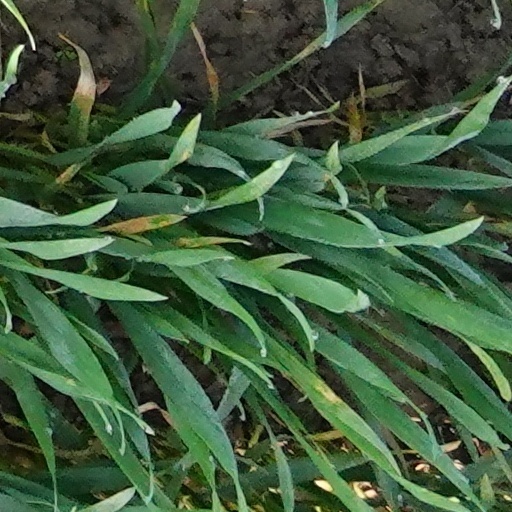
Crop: wheat